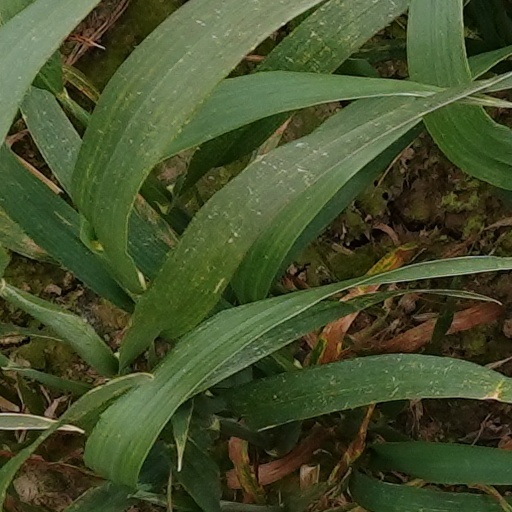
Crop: wheat